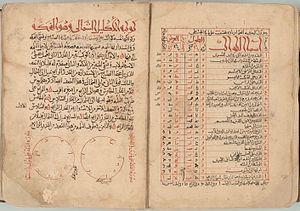
Le Livre des étoiles fixes est un texte astronomique écrit par Abd al-Rahman al-Soufi vers 964.